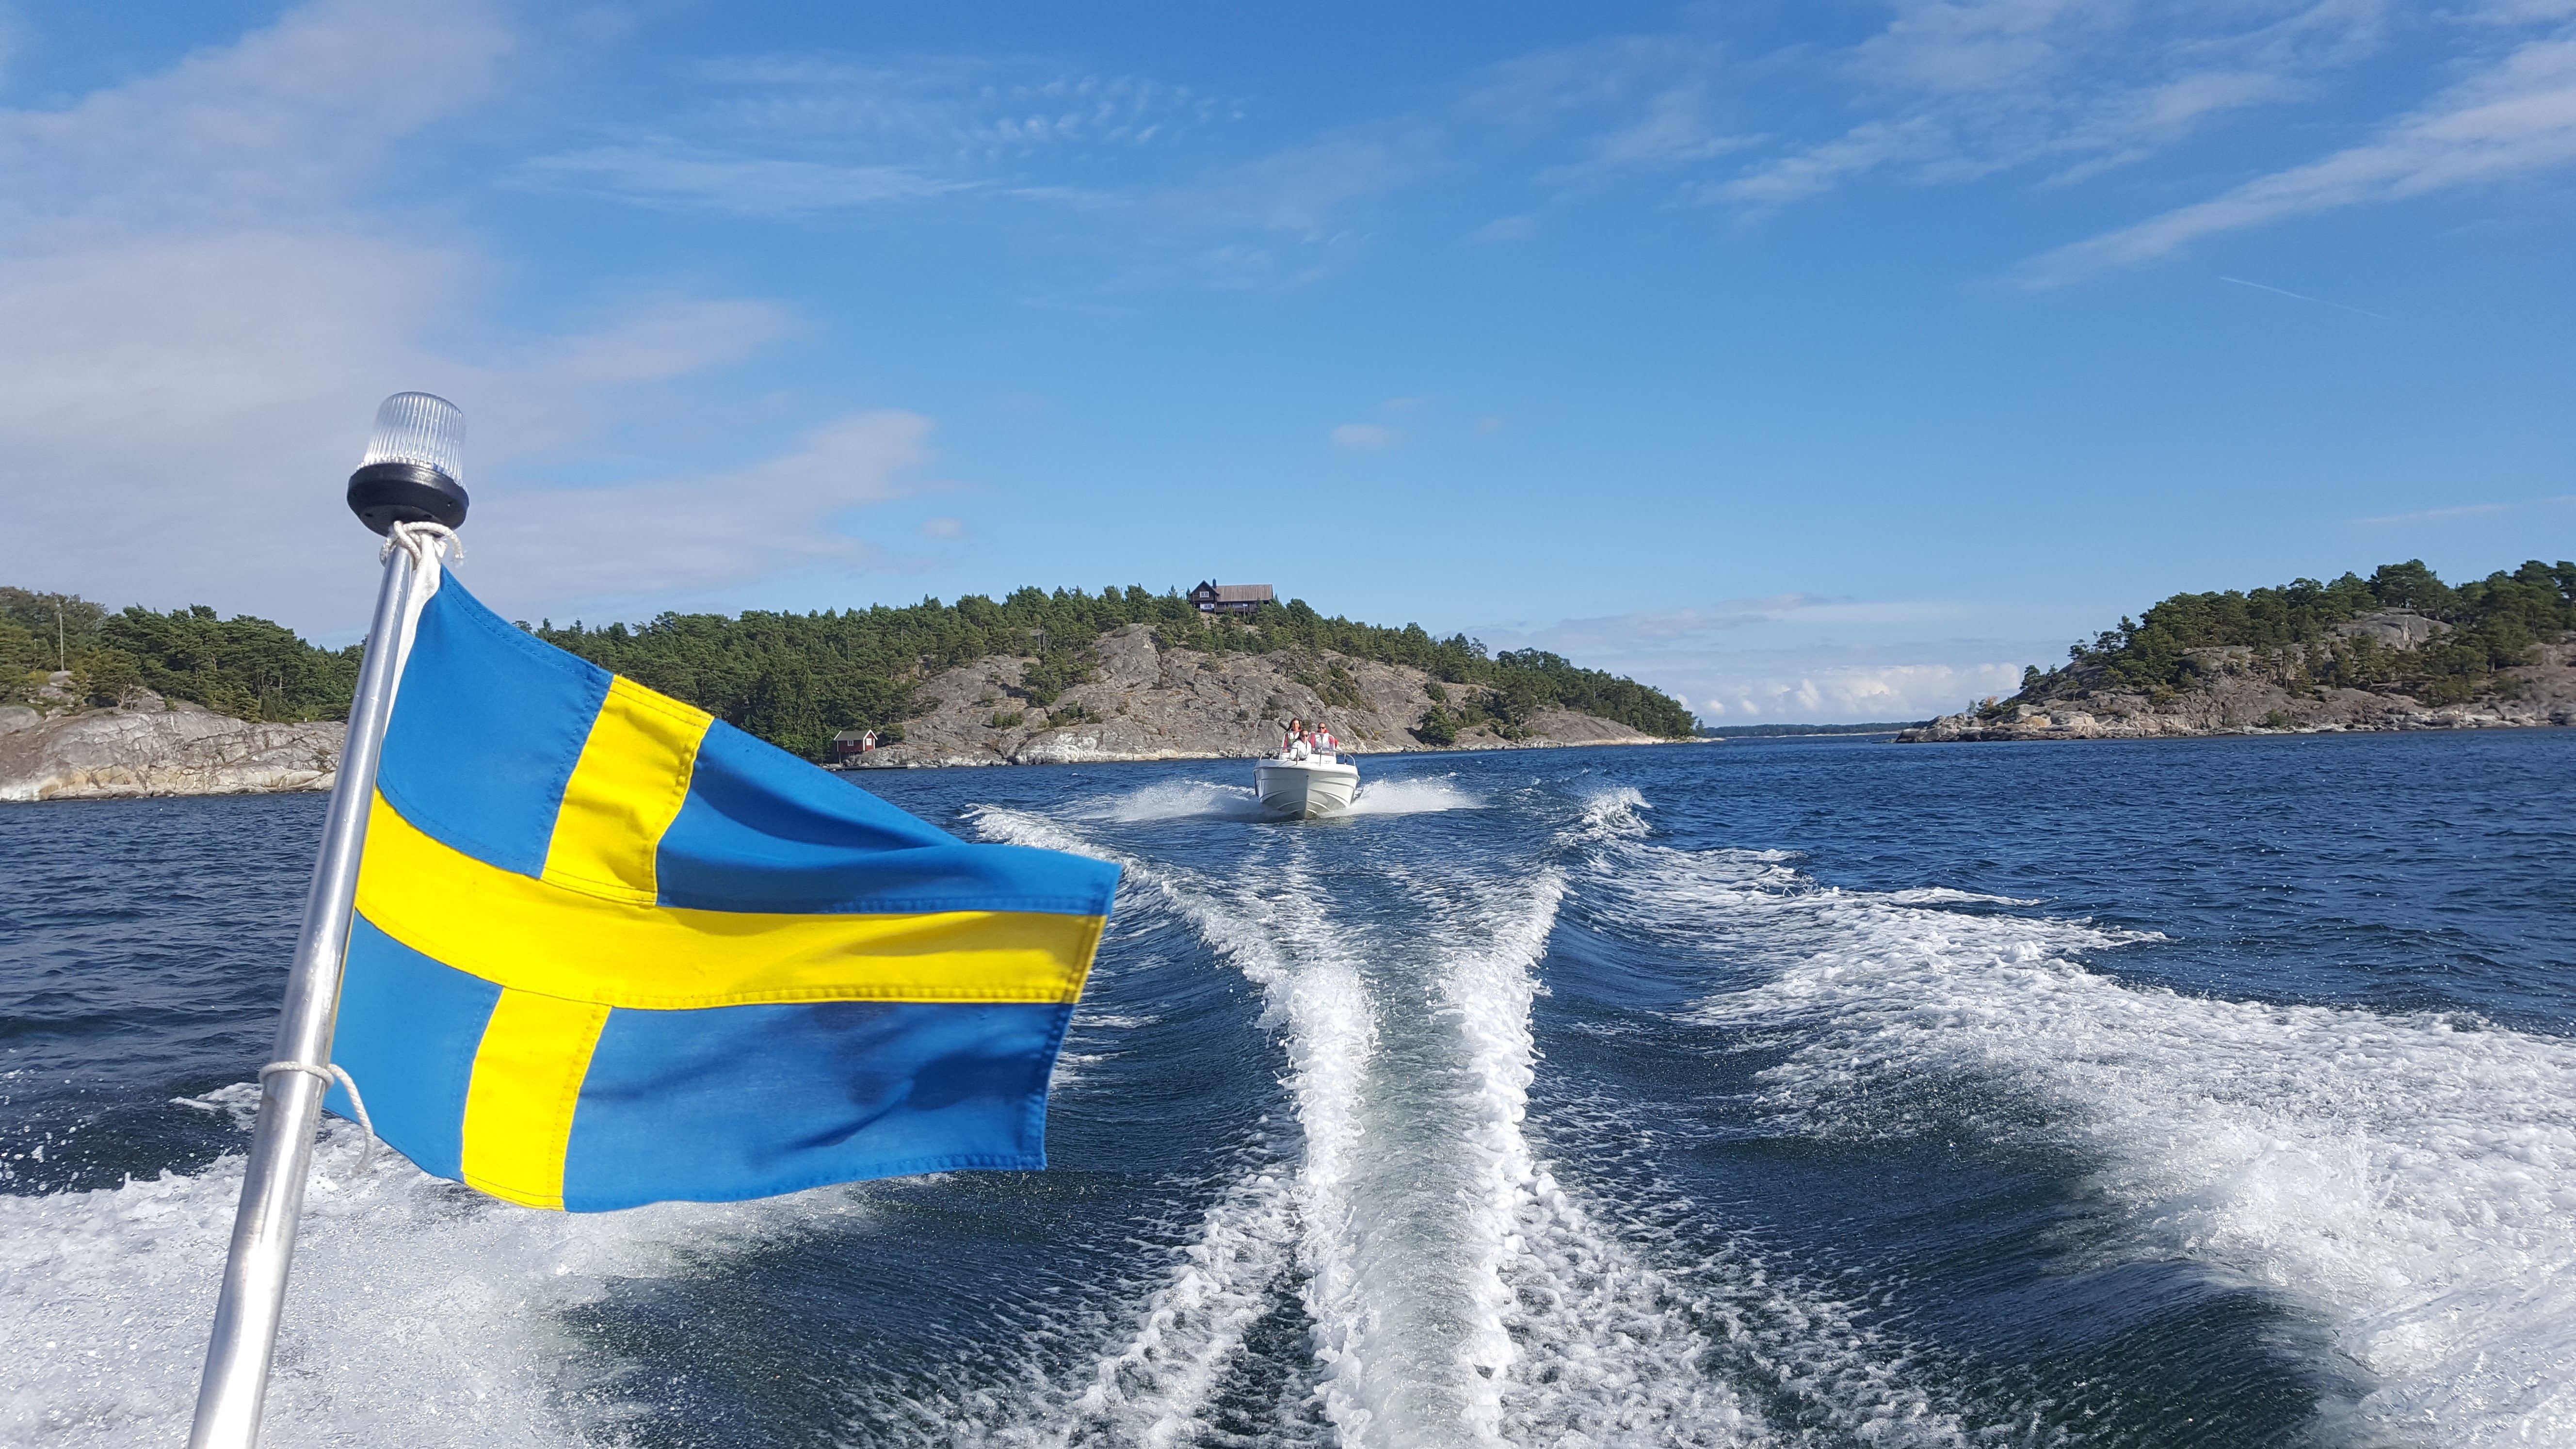
sea, water, boat, wave, wind, vacation, paddle, vehicle, sailing, sailboat, boating, sail, sweden, motor boat, archipelago, watercraft, pleasure boat, the stockholm archipelago